National Technological University

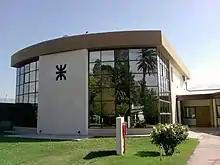
UTN. San Rafael campus

On October 14, 1959, the university was renamed as the "National Technological University" by law 14855. This marked the official beginning of the university as it is today.